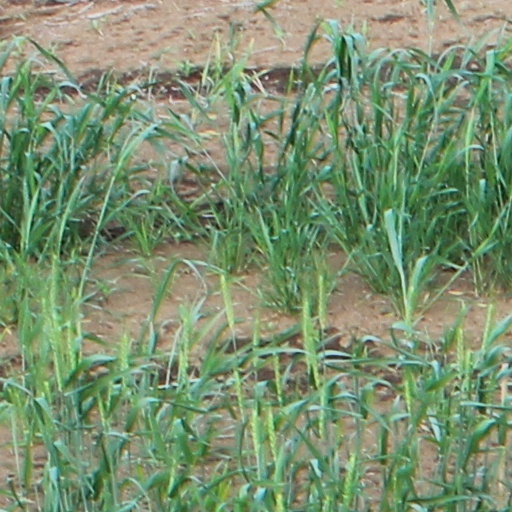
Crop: wheat